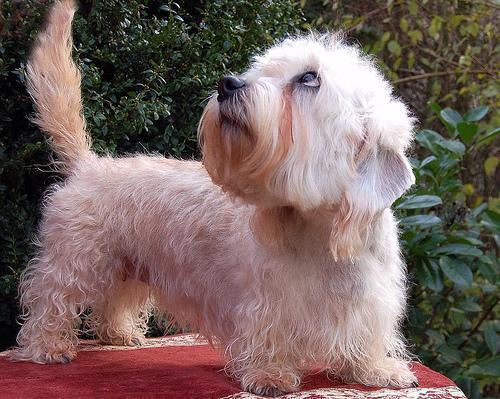
Dandie_Dinmont